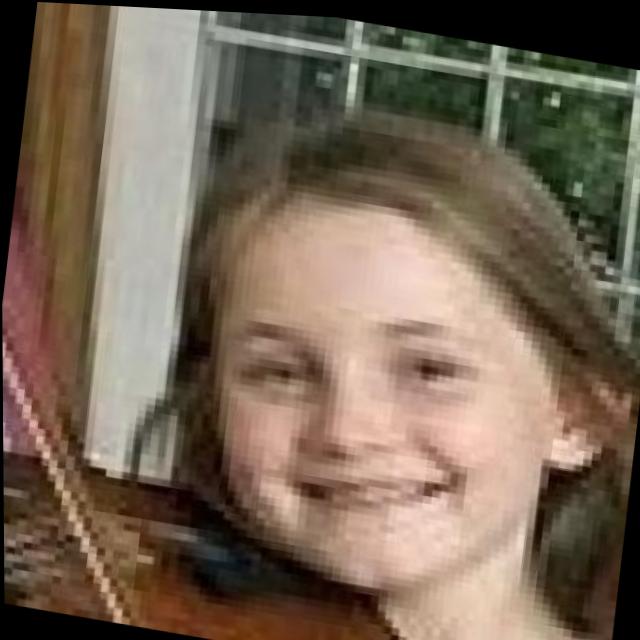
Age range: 0-12